Dave O'Neal

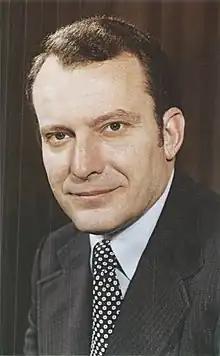
O'Neal in 1977

David Courtland O'Neal (January 24, 1937 – July 10, 2021) was an American law enforcement officer and politician who served as the 41st Lieutenant Governor of Illinois from 1977 to 1981. For six years he served as Saint Clair County Sheriff, the first Republican to hold that office in twenty years.